True Love (Once Removed)

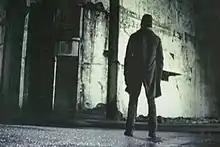
True Love (Once Removed) Sacramento Film Festival Promotional Poster, 2004

True Love (Once Removed) is a British drama directed by Kevin Thomas and starring Sean Harris, Philip Jackson, Sigurdur Skúlason, Harpa Ellertsdottir and Abigail Rosser. It is based on an original screen play. It is a film about the belief in a fated destiny vs. the free will to form a future.